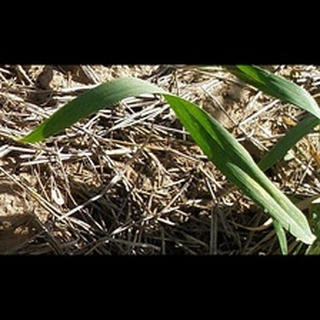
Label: healthy_wheat